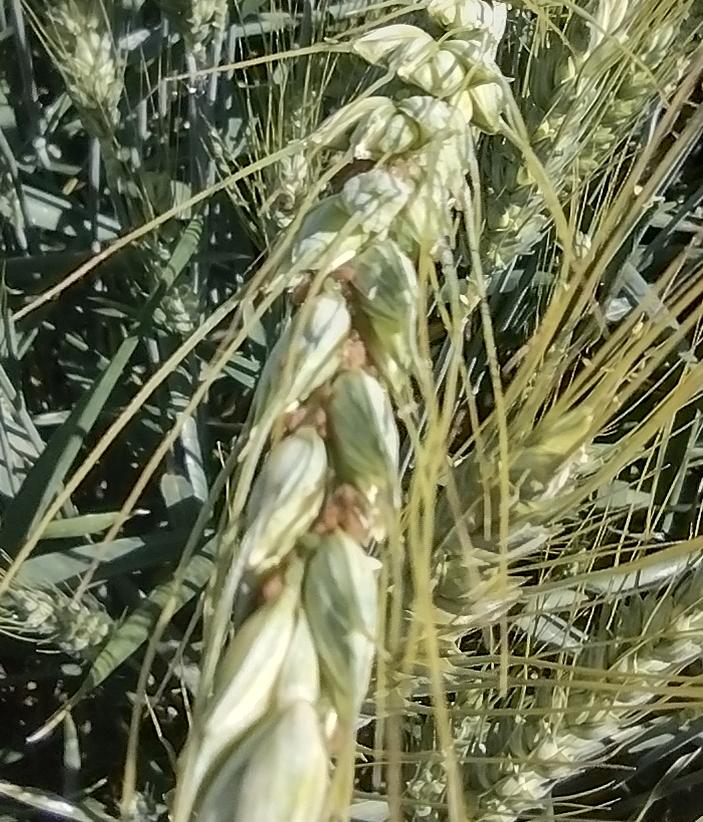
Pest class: english_grain_aphid